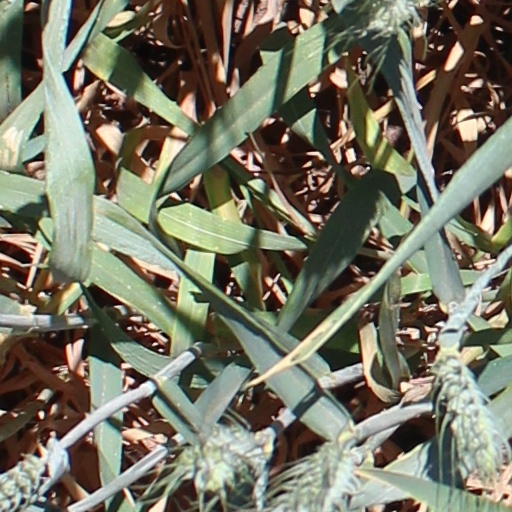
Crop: wheat